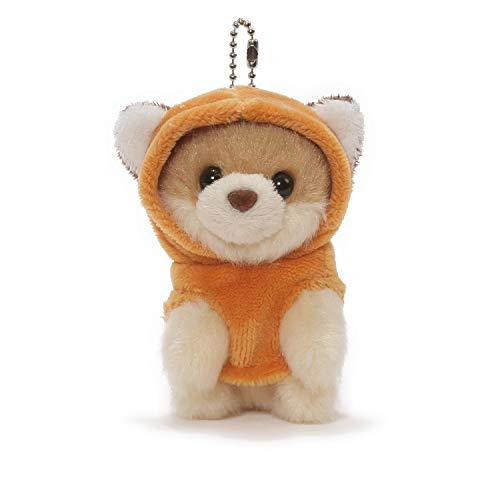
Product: GUND 4061287 World's Cutest Dog Boo Surprise Stuffed Animal Plush Blind Box Series #2: Animal Theme, Multicolor, 3"
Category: Toys & Games | Stuffed Animals & Plush Toys | Stuffed Animals & Teddy Bears
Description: Boo surprise blind box Series 2 collectible Keychain plush.
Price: $10.00
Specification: ProductDimensions:2.7x2.7x2.9inches|ItemWeight:0.48ounces|ShippingWeight:1.44ounces(Viewshippingratesandpolicies)|ASIN:B07F2MLCRD|Itemmodelnumber:4061287|Manufacturerrecommendedage:8yearsandup